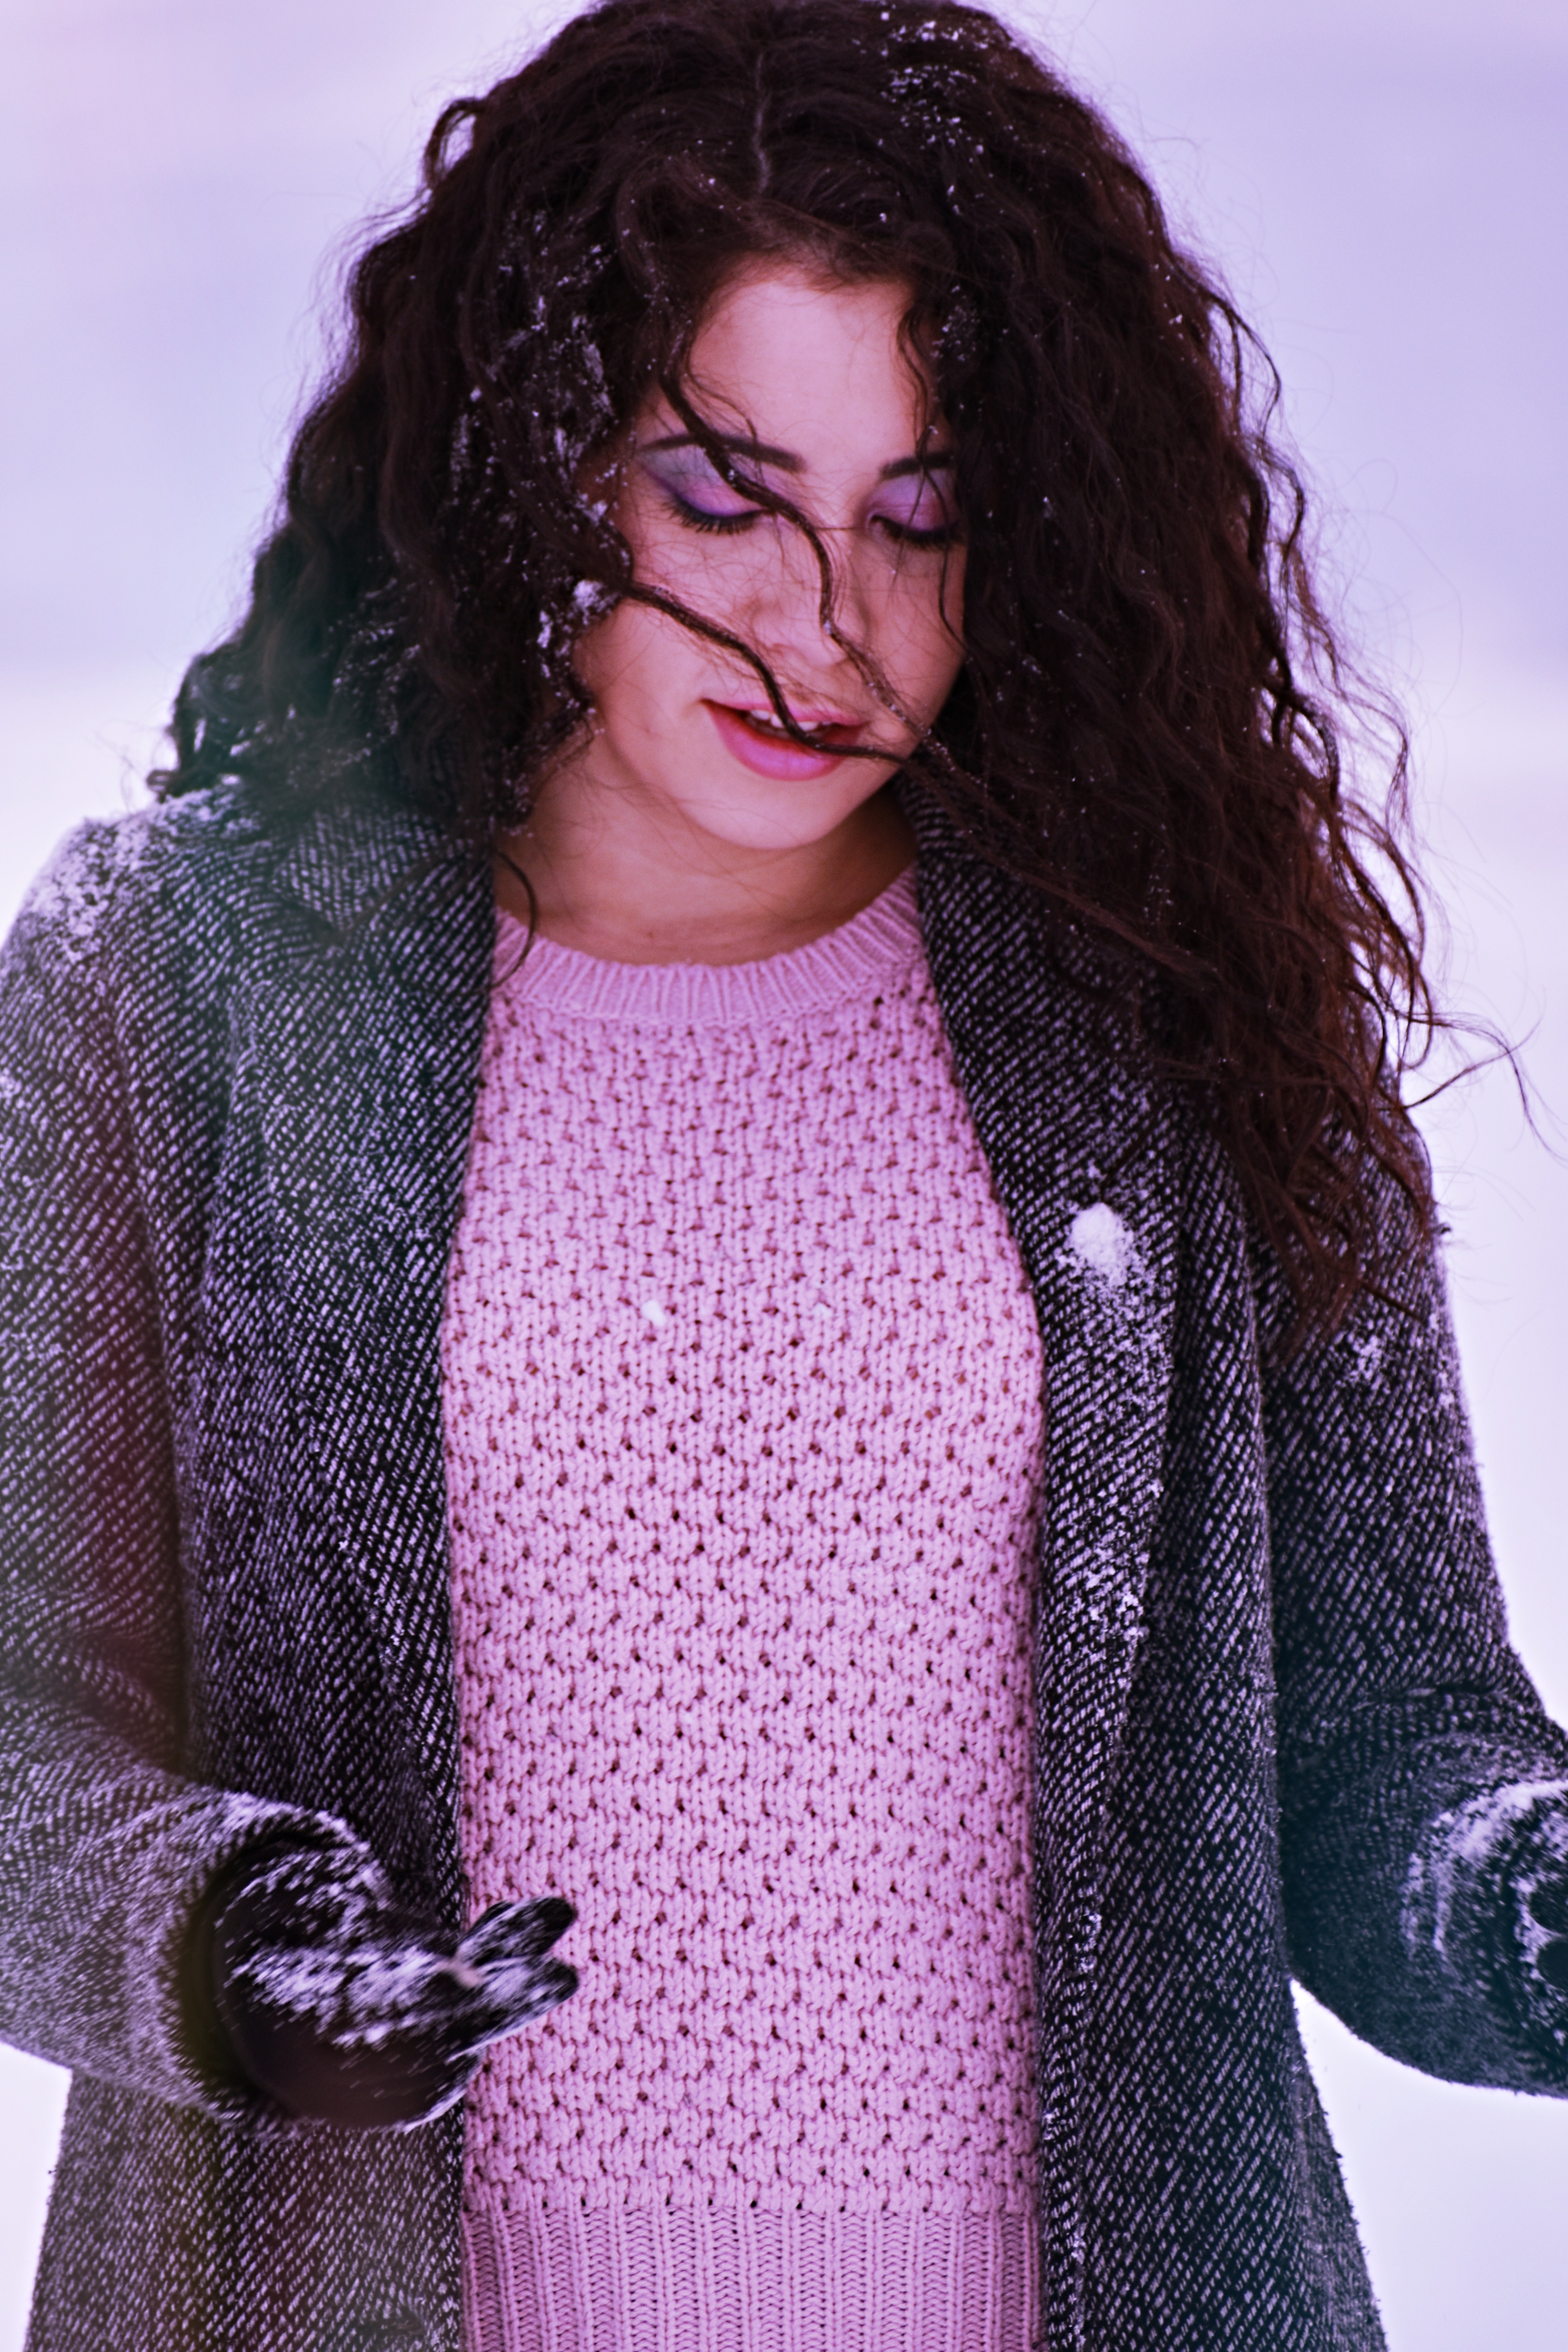
hair, face, purple, blue, beauty, hairstyle, outerwear, pink, lip, long hair, fashion, photography, black hair, sweater, photo shoot, brown hair, cardigan, smile, model, magenta, portrait, jacket, top, wool